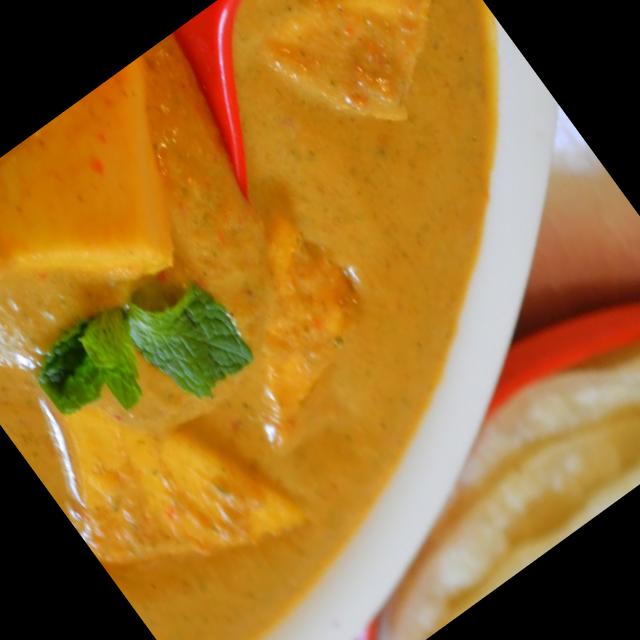
Dish: shahi_paneer